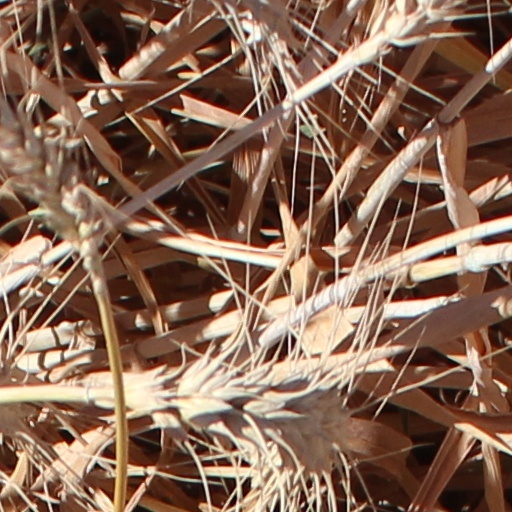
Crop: wheat